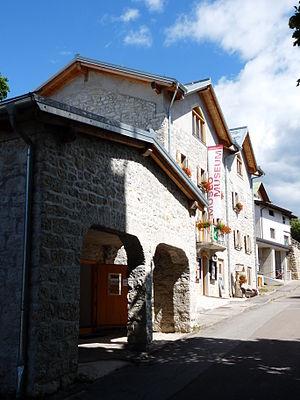
Luserna est une commune italienne d'environ 250 habitants située dans la province autonome de Trente dans la région du Trentin-Haut-Adige dans le nord-est de l'Italie. Il s'agit d'une des enclaves linguistiques germanophones des Cimbres les plus connues en Italie du Nord ; près de 80% de la population parlent le cimbre.